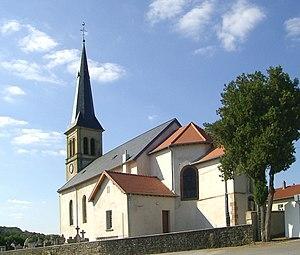
L'église Saint-Martin à Chémery-les-Deux
Chémery-les-Deux est une commune française située dans le département de la Moselle et le bassin de vie de la Moselle-est, en région Grand Est.